St Peter's Church, Addingham

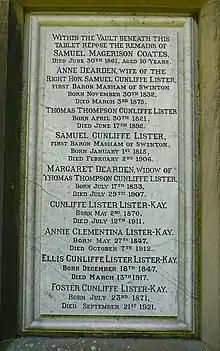
Memorial plaque of Samuel Lister, 1st Baron Masham and family

During the late 15th century, this church was built to replace an earlier church, and Norman fabric has been re-used inside the tower. The west tower and the wall of the south aisle were rebuilt between 1757 and 1760. The chancel was restored in 1875. Most of the church is in Neoclassical style, other than the north aisle, which is Perpendicular. In the church is the fragment of a Saxon cross.